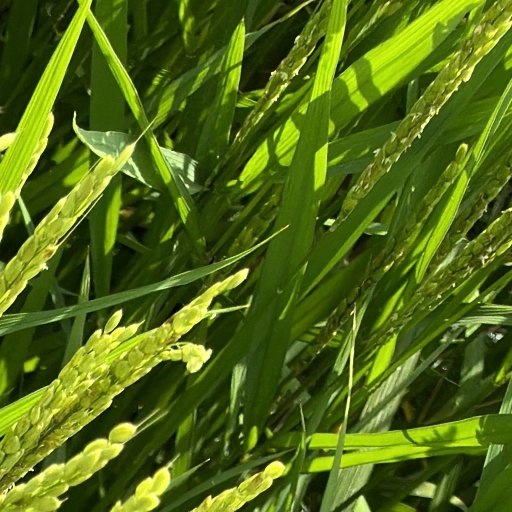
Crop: rice